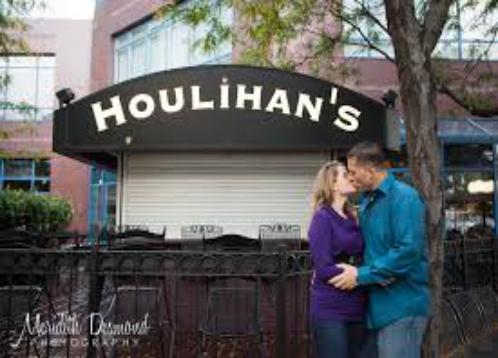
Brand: Houlihan's
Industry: Others